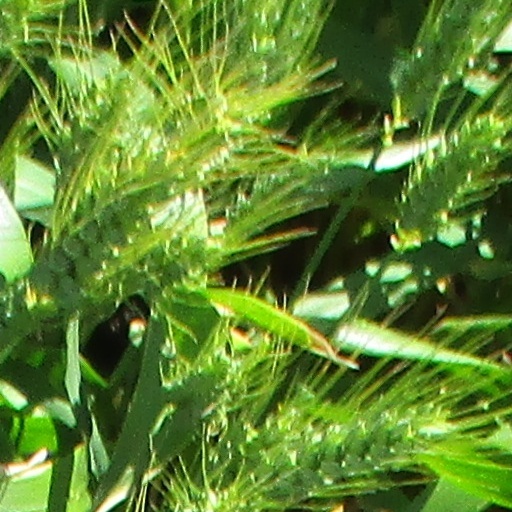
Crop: wheat